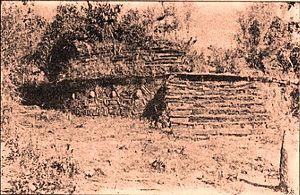
Gran Pajatén est un site archéologique situé dans la forêt andine du Pérou, à la frontière de la région de La Libertad et San Martín, entre les rivières Marañon et Huallaga. Le site archéologique se situe dans le parc national du Río Abiseo, créé en 1983. Le parc est reconnu au Patrimoine mondial naturel de l'UNESCO en 1990 et culturel en 1992. C'est également une réserve de biosphère de l'UNESCO depuis 2016.